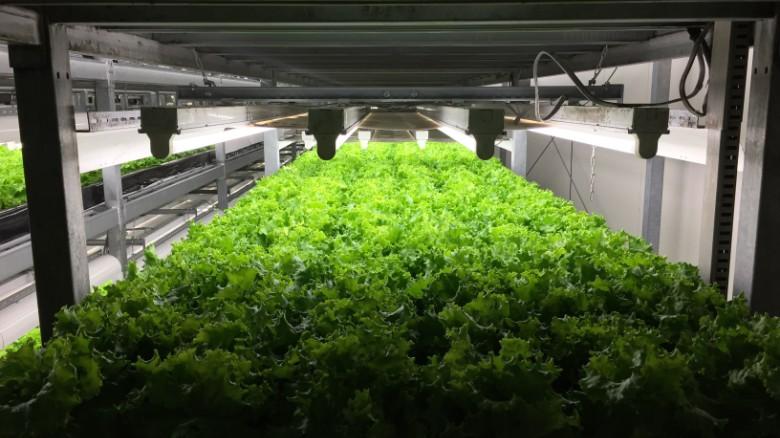
Kilimo cha kisasa cha kupanda mimea kwa kutumia mashine na umeme, mimea iliyo pandwa ndani ya chumba kwenye rafu iliyofungwa mitambo na nyaya zilizo simama kwa juu na mimea ya kijani kibichi iliyostawi, iliyo washwa taa kwandani.